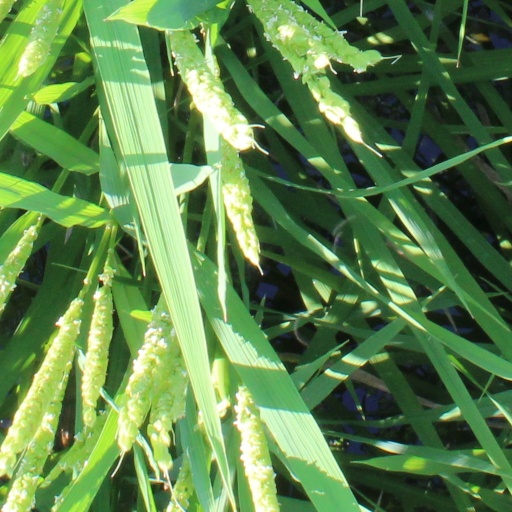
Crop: rice